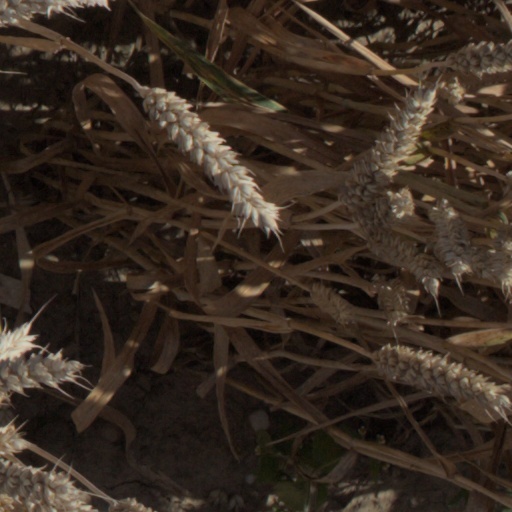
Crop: wheat